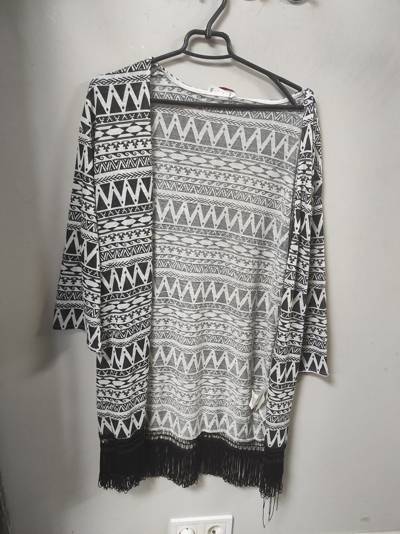
Waste category: clothes